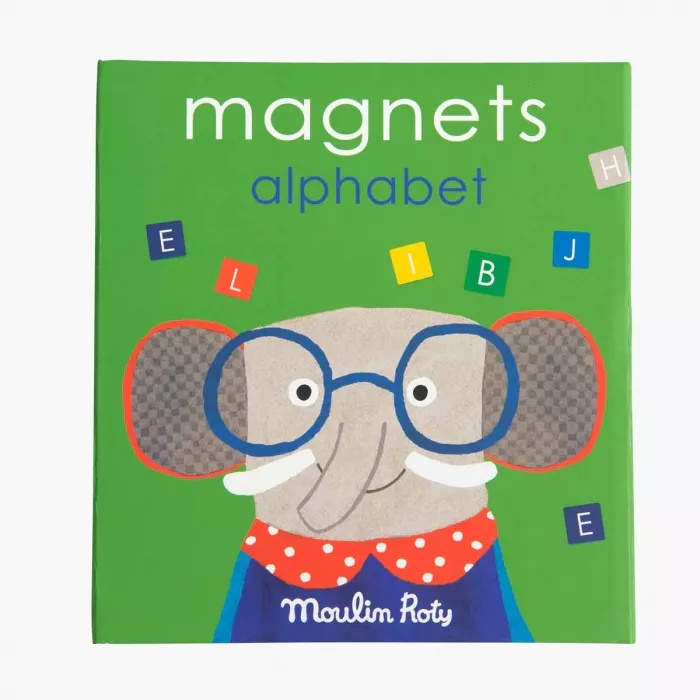
Magnets alphabet
Brand: Simone & les kids
Jeu magnétique en carton pour découvrir l'alphabet et reproduire ses premiers mots ! Sur la plaque aimantée, formez les mots à l'aide de 168 magnets lettres, en suivant les 26 cartes illustrées aux couleurs des Popipop, en français/anglais !
Category: Baby & Toddler > Baby Toys & Activity Equipment > Alphabet Toys > Alphabet Electric Toys